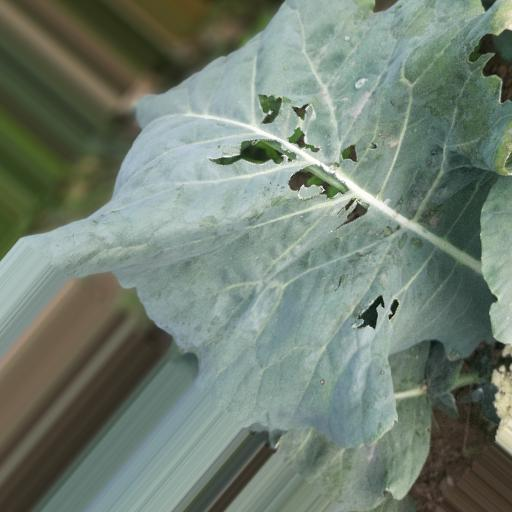
Label: Black Rot